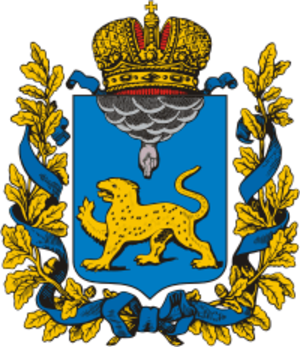
Le gouvernement de Pskov est une division administrative de l’Empire russe, puis de la R.S.F.S.R., avec pour capitale la ville de Pskov. Créé en 1796, le gouvernement exista jusqu’en 1927 et son intégration à l’oblast de Léningrad.